Dwight Gayle

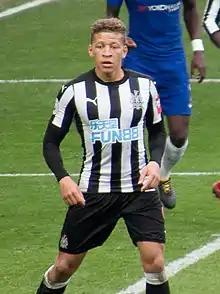
Gayle playing for Newcastle United

Dwight Devon Boyd Gayle (born 17 October 1989) is an English former professional footballer who played as a striker.